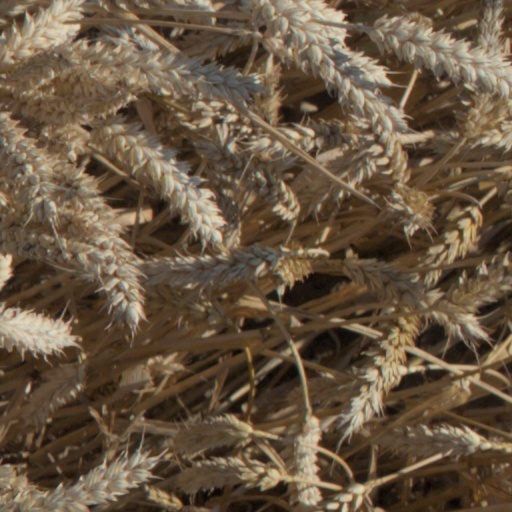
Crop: wheat